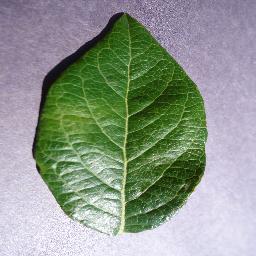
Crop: blueberry
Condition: healthy